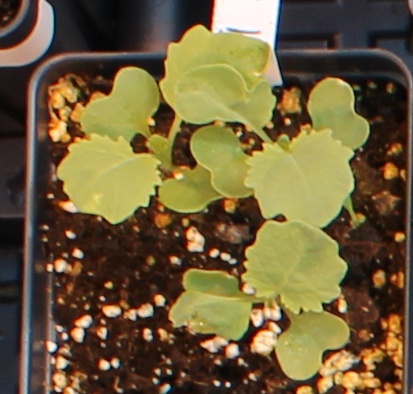
Label: Canola